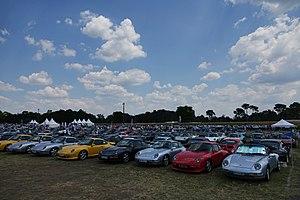
Le Mans Classic 2018 - Expositions des clubs
Le Mans Classic est une rétrospective d'automobiles de compétition bisannuelle qui se déroule sur le circuit des 24 Heures, près du Mans dans la Sarthe. La manifestation se déroule sur trois jours, le 1ᵉʳ week-end de juillet des années paires.
Le Mans Classic 2018 est la neuvième édition de la rétrospective d'automobiles de compétition du Le Mans Classic créée en 2002 par Peter Auto et l'Automobile Club de l'Ouest, en partenariat avec Richard Mille. La manifestation se déroule du 6 au 8 juillet 2018 sur le circuit des 24 Heures du Mans dans la Sarthe.